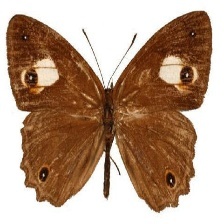
Species: WOOD SATYR
Butterfly family (ImageNet category): ringlet